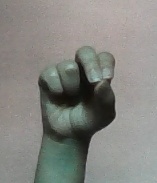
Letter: gaaf